Tatyana Lysenko

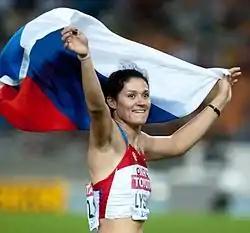
Lysenko in 2011

Tatyana Viktorovna Lysenko (born 9 October 1983 in Bataysk) is a Russian hammer thrower. Her career has been blighted by repeated doping infractions. In February 2019, the Court of Arbitration for Sport handed her an eight-year ban for doping, starting from 2 July 2016.